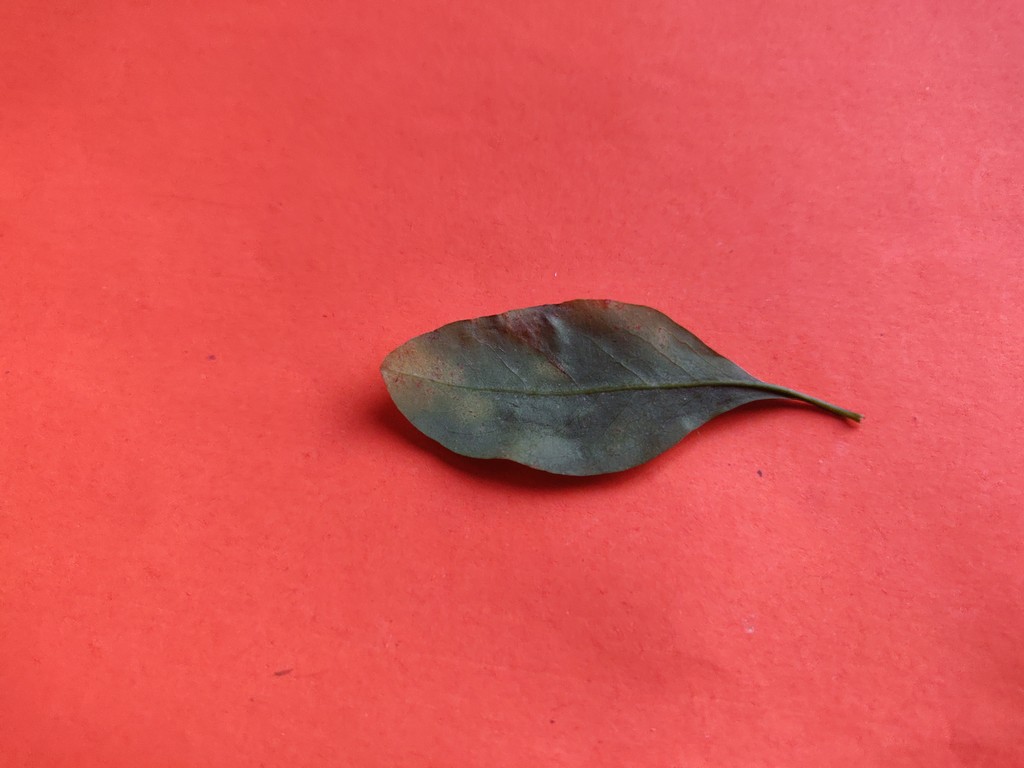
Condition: Unhealthy
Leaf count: single
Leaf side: back